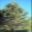
Label: pine_tree